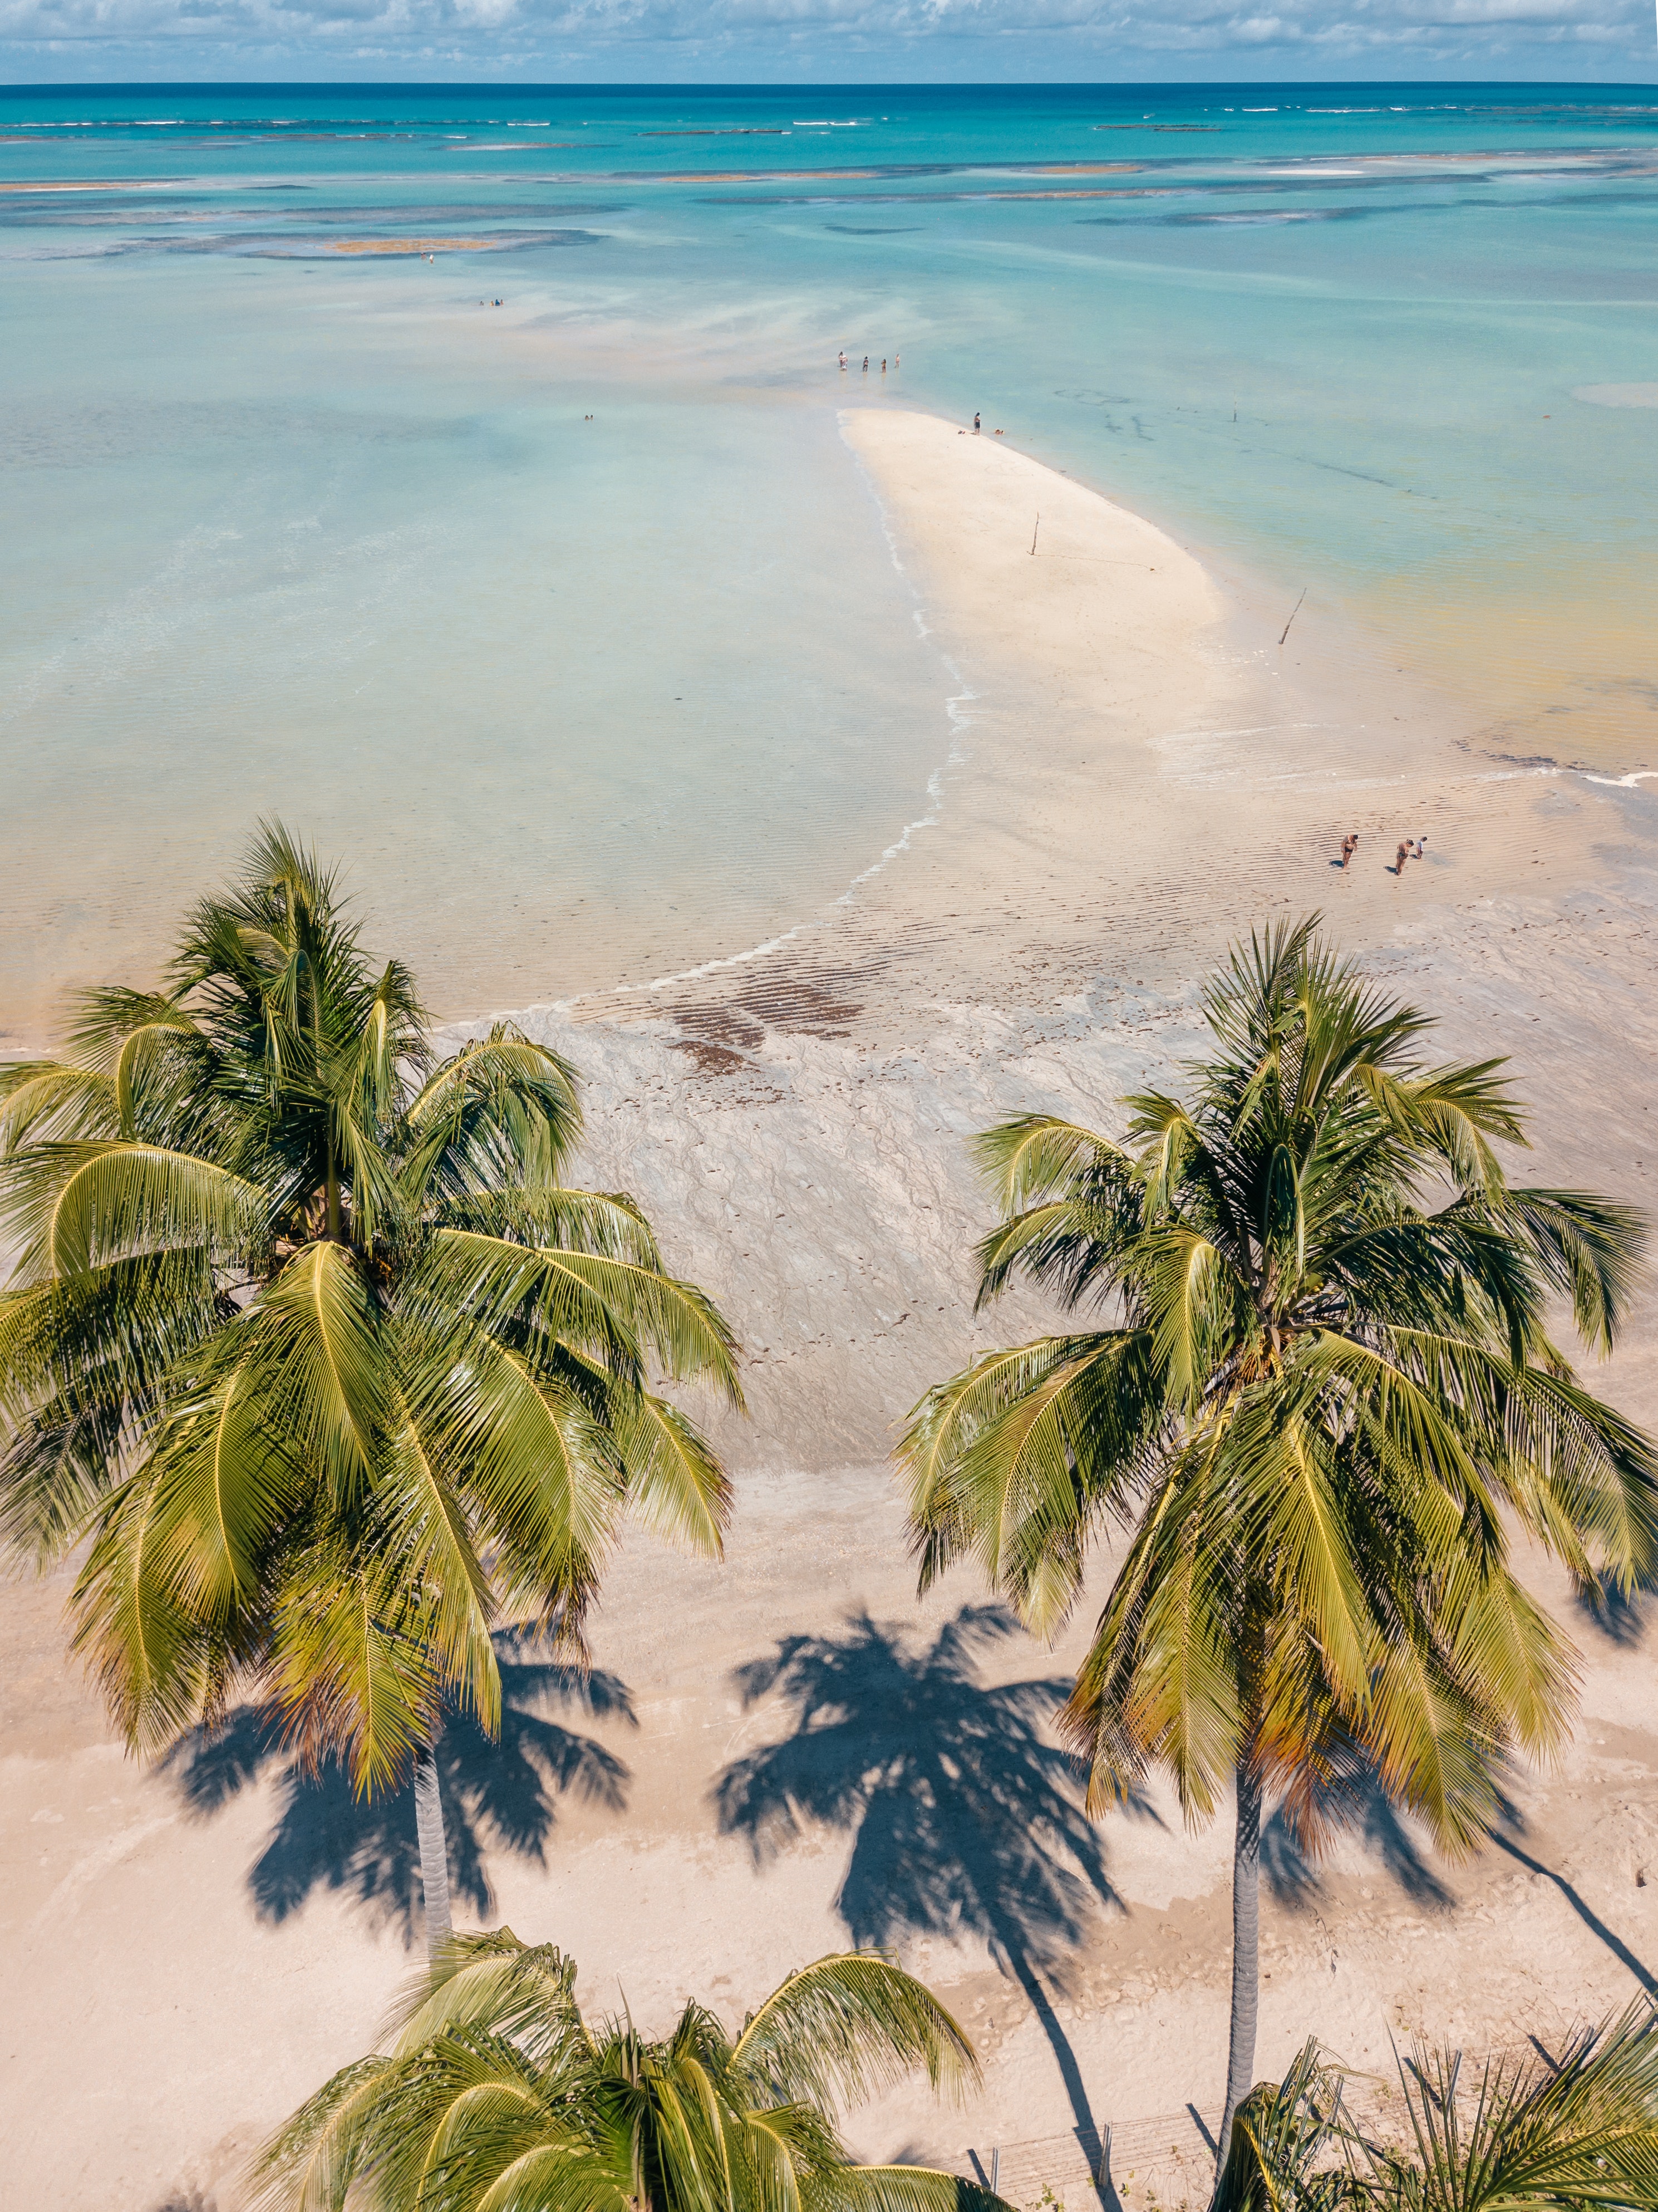
natural, water, sky, azure, nature, blue, tree, beach, vegetation, arecales, coastal and oceanic landforms, natural landscape, line, landscape, plant, woody plant, morning, summer, horizon, palm tree, shore, wind wave, sand, island, caribbean, wind, coast, wave, tropics, wilderness, tourism, lake, bay, ocean, travel, shoal, headland, vacation, sea, cape